Dan Oates

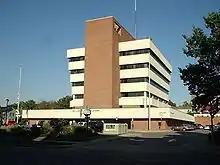
Ann Arbor City Hall and Police Station in 2005

Oates took the helm of the Ann Arbor Police Department in Ann Arbor, Michigan, in the summer of 2001. Ann Arbor Mayor John Hieftje credited his newly hired police chief for mitigating attacks on Muslims after the 9/11 terrorist attacks. Oates oversaw the emergency and fire department in addition to the police department. Due to budget concerns, Oates reduced the size of Ann Arbor's fire and police departments by 20%. At the same time he helped reduce the violent crime rate by 24%. Hieftje also noted that his straightforward management style was an asset to the department. In August 2002, Oates became Ann Arbor's first Safety Services Administrator.